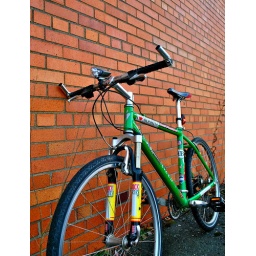
This bike doubles as my mountain bike and a faux road bike. Lately, I've been riding it around as a road bike.